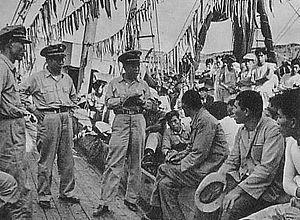
La ligne Syngman Rhee est une délimitation territoriale maritime de la première république de Corée du Sud proclamée par le président Syngman Rhee lors de sa « déclaration de la ligne de paix » le 18 janvier 1952, officiellement connue comme la « Proclamation présidentielle de souveraineté sur les mers adjacentes » et qui inclut les rochers Liancourt dans le territoire coréen. La ligne est finalement abolie en 1965 avec la signature d'un accord de pêche nippo-sud-coréen.
L'Incident du Dai ichi daihōmaru s'est déroulé le 4 février 1953 lorsque la garde côtière de Corée du Sud intercepte deux chalutiers japonais et tue l'un de ses capitaines, Seto Jujiro, au large de l'île coréenne de Jeju-do. L'incident est l'un des nombreux cas de confrontation maritime entre la Corée du Sud et le Japon suite à la proclamation unilatérale, et illégale du point de vue du droit international, de la ligne Syngman Rhee.
La garde côtière de Corée du Sud était une sous-agence responsable de la sécurité maritime et du contrôle des côtes de Corée du Sud.